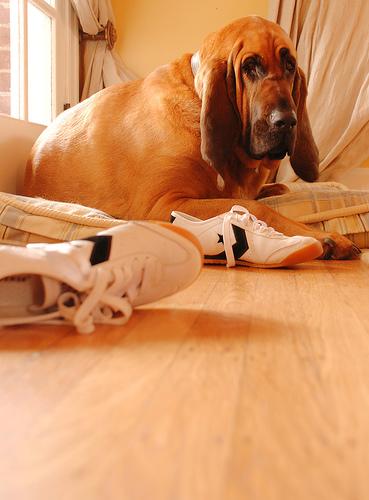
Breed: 207-n000044-bloodhound